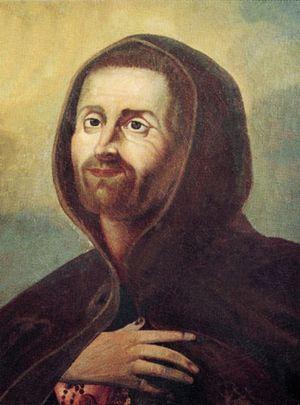
Cette liste de saints concerne les saints et les bienheureux, reconnus comme tels par l'Église catholique, ayant vécu au XVIIᵉ siècle.
Le pape Jean-Paul II a canonisé, pendant son pontificat 482 saints, au cours de 52 cérémonies de canonisation, parmi lesquelles 38 se sont déroulées au Vatican et 14 au cours des visites pastorales qu'il a effectuées hors d'Italie. En presque 27 ans de pontificat, Jean-Paul II a quasiment canonisé autant de personnes que durant les cinq derniers siècles.
Humble de Bisignano est un franciscain réformé italien reconnu saint par l'Église catholique.